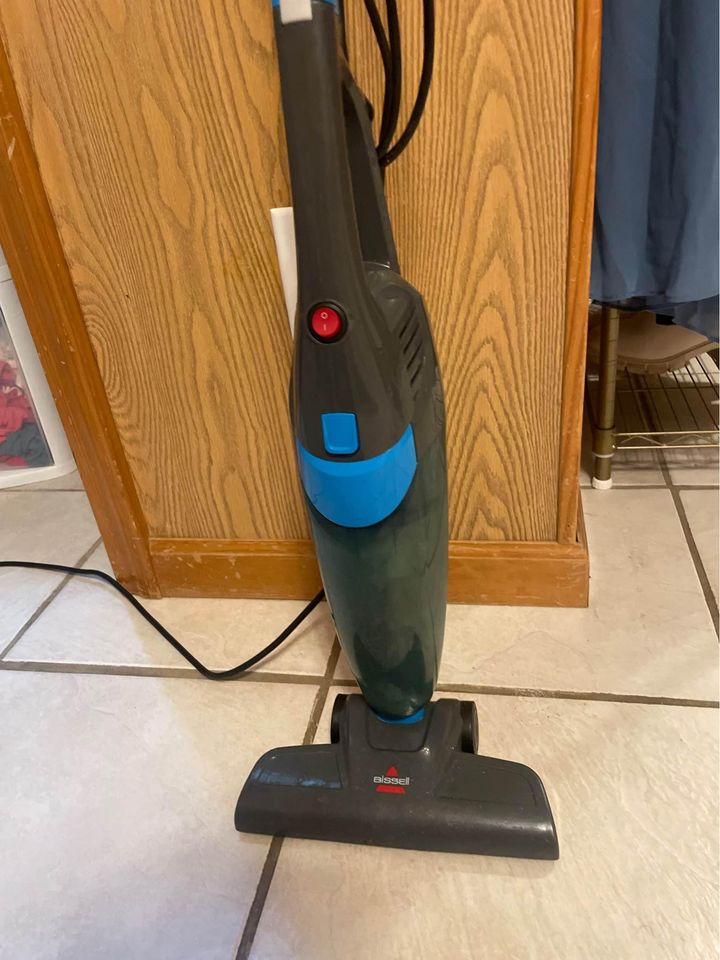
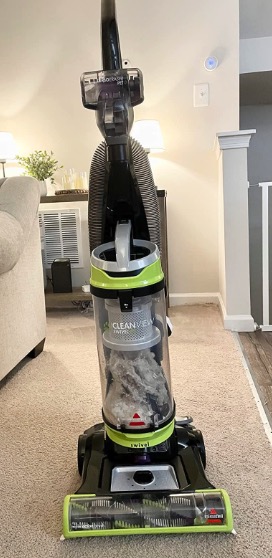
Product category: items_vacuum
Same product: no